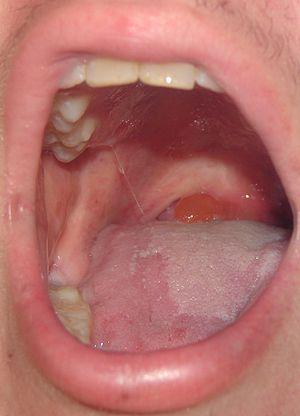
Uvulite
En oto-rhino-laryngologie, une uvulite est une inflammation de la luette, organe situé à la base du voile du palais, bien visible au fond de la gorge.